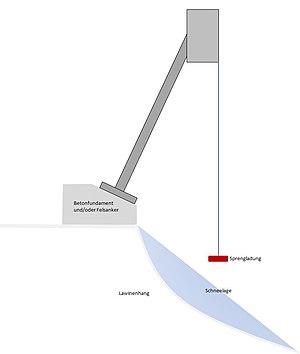
Esquisse simplifiée d'un pylône de sautage d'avalanches (pas à l'échelle).